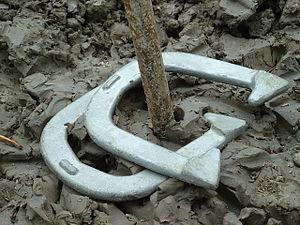
Le fer à cheval est un jeu d'adresse de plein air.